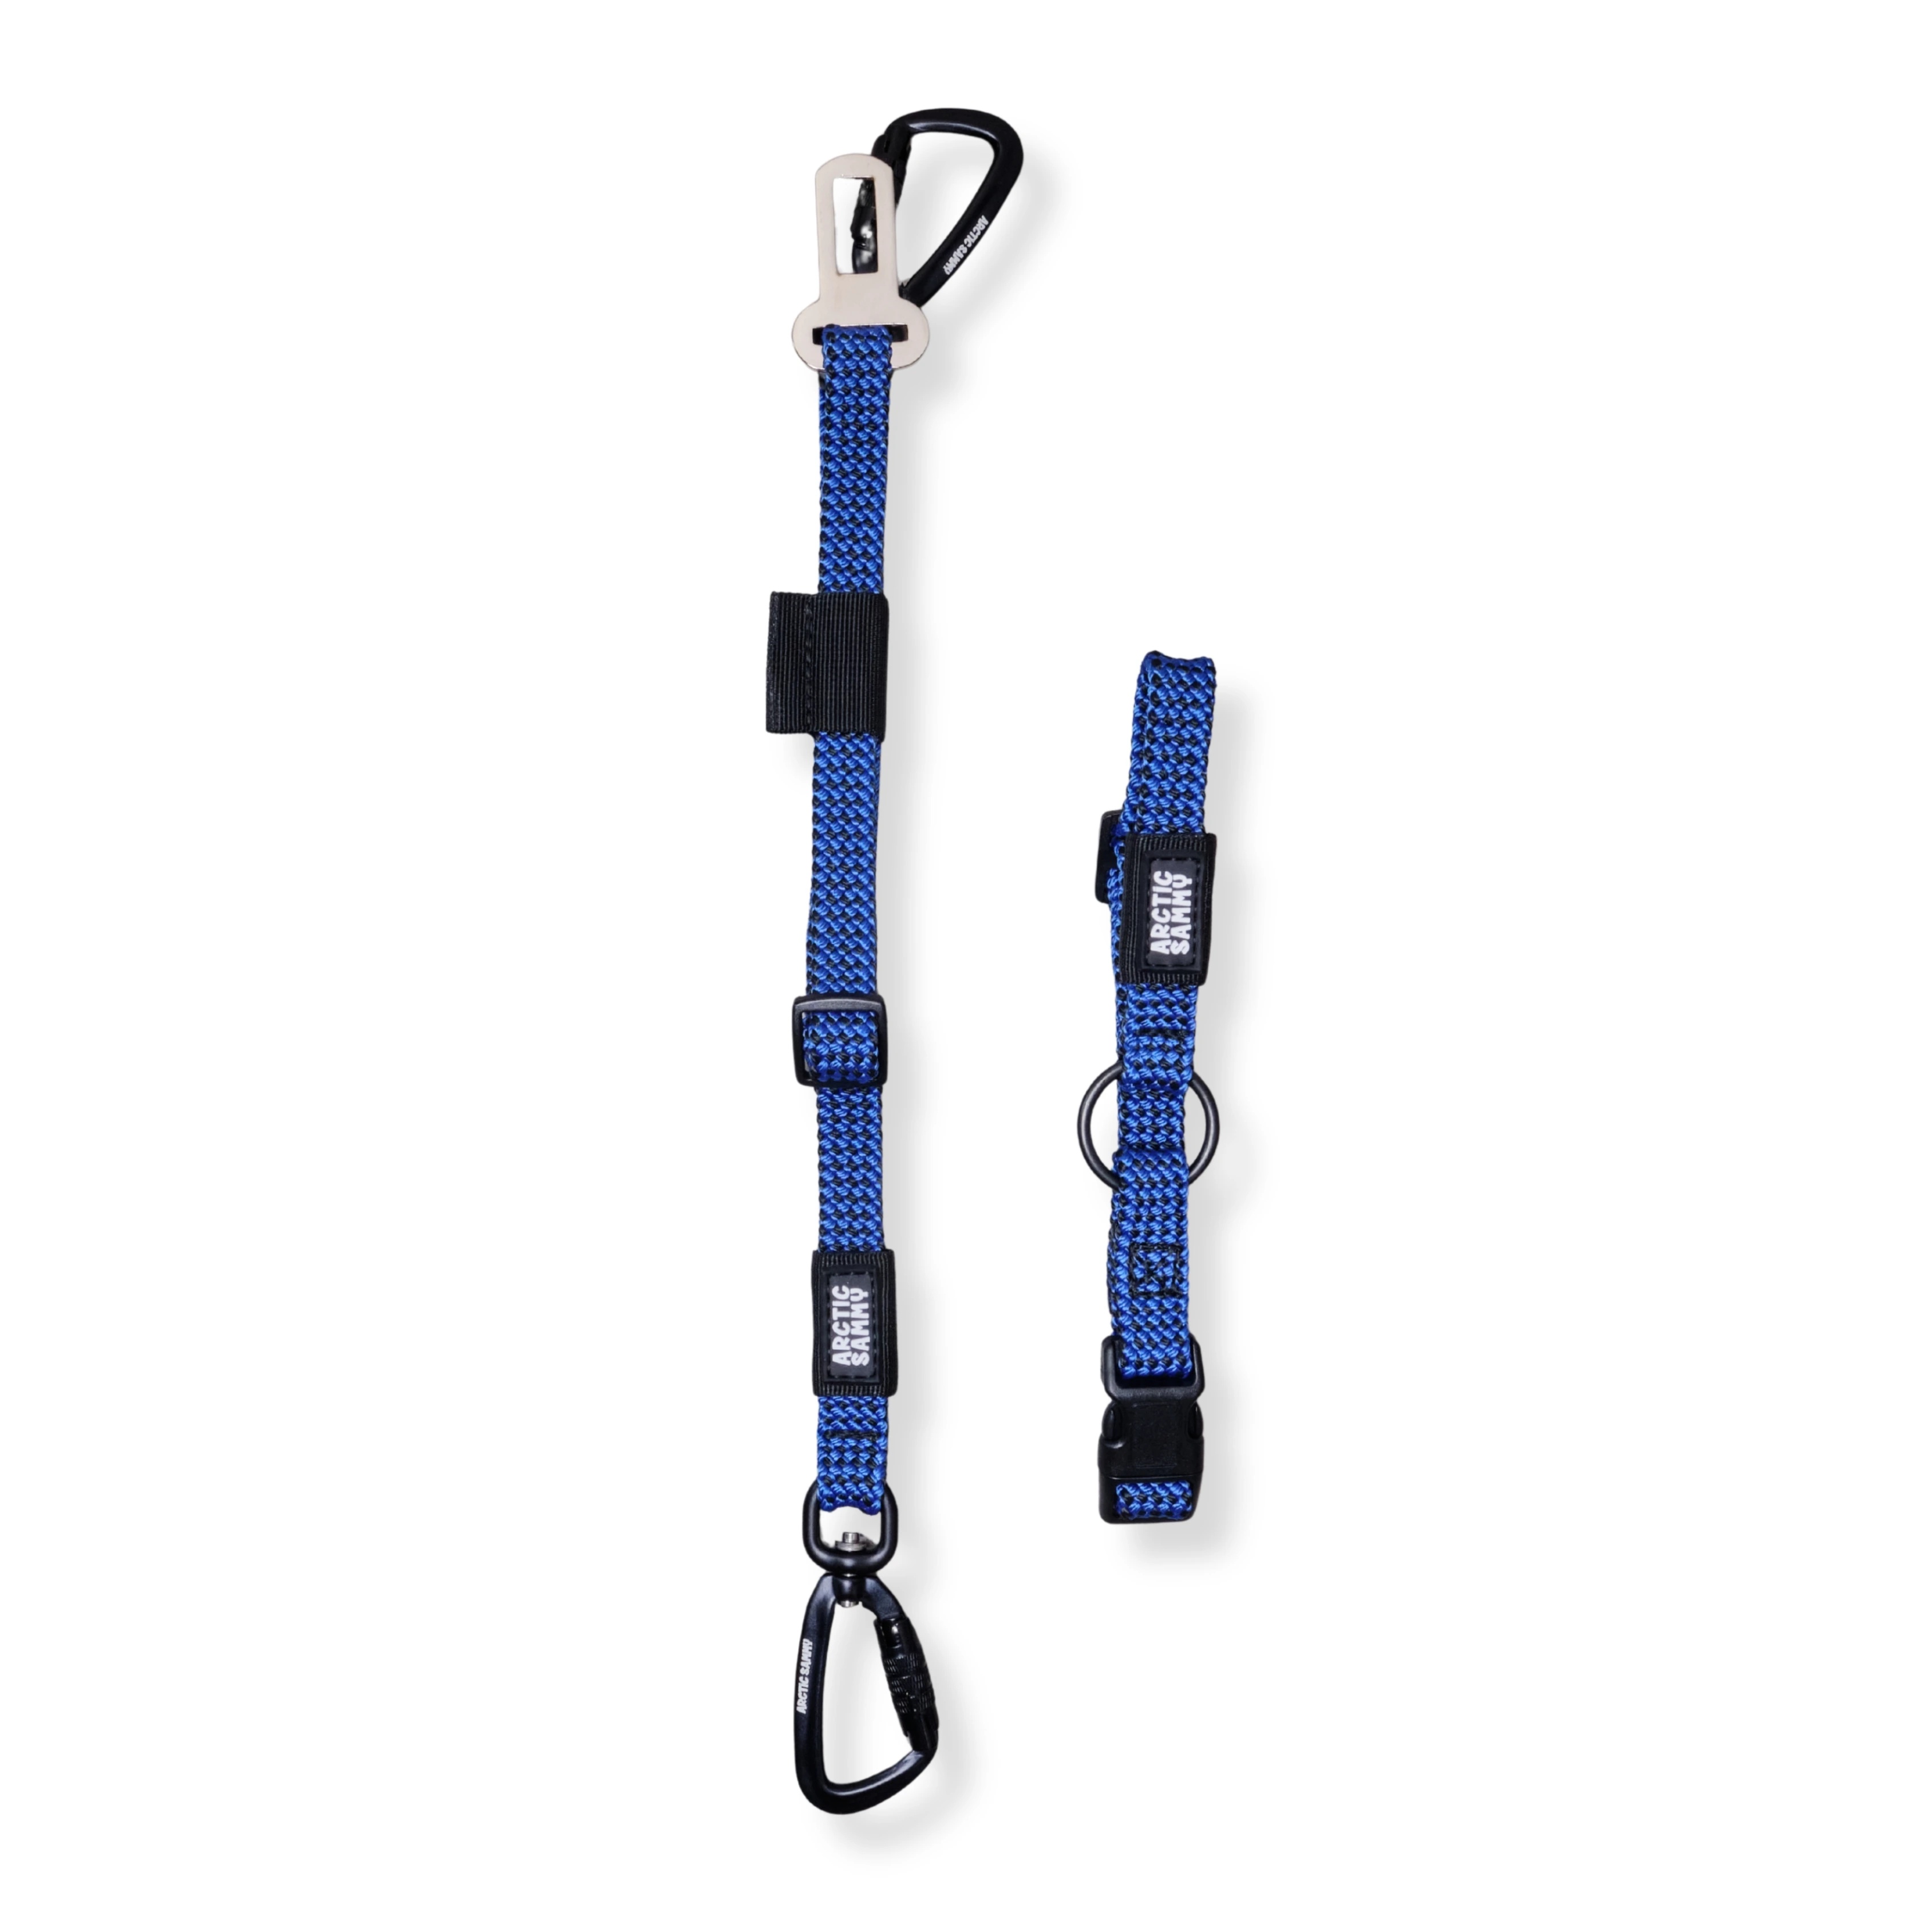
3-in-1 Dog Car Tether Benmore
Product Details Quick and easy to use Lets your dog sit or lay down comfortably on the backseats or in the boot Adjustable length from 45-60cm , perfect for dogs of all sizes Natural stretch r educes strain and keeps your dog safe on sudden impact Strength tested at 520kg Swivel auto-lock carabiners Universal Stainless Steel Seat Belt Clip works with majority of vehicles Description Wanting to keep your dog under control and safe during car rides? With our new 3-in-1 Car Tether, you can put your mind to ease knowing y our dogs trip is a safe one while still allowing some backseat/ boot freedom. Restrain your dog from jumping to the front seat creating a driving distraction or out the door when you need him to stay put. Open the windows to let in the breeze without the worry of your dog jumping out of your car. Simply attach to your harness and click the buckle into the seatbelt, use the headrest tether or clip your dog to a child seat tether point in your boot. The 3 different attachment types give you all possible options for your dog to join you on an enjoyable ride! Keeping your dog in place, preventing driver distraction and reducing risk of injury this is a necessity for all dog owners. The double braided flat rope has a natural stretch build in, reducing strain from sudden braking. With being adjustable in length, this Car Tether is perfect for all dog breeds. We put a seat belt on every time we travel without fail..So why not buckle up our best buddy too. Care Hand wash with warm water and mild soap Hang to dry Important Information We recommend using this Car Tether only in combination with a harness. A sudden impact caused by an accident can lead to injuries when attached to a collar. This product has limited abilities to save the dog in case of car accidents. It is primarily intended to keep the dog away from the driver, and save him from injuries with sudden stops and changes of direction of the car.
Brand: Arctic Sammy
Category: Animals & Pet Supplies > Pet Supplies > Vehicle Pet Barriers